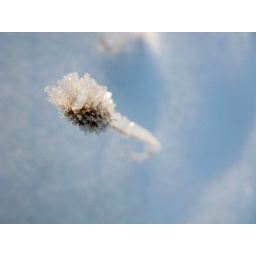
In the field by the road